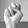
ASL letter: N